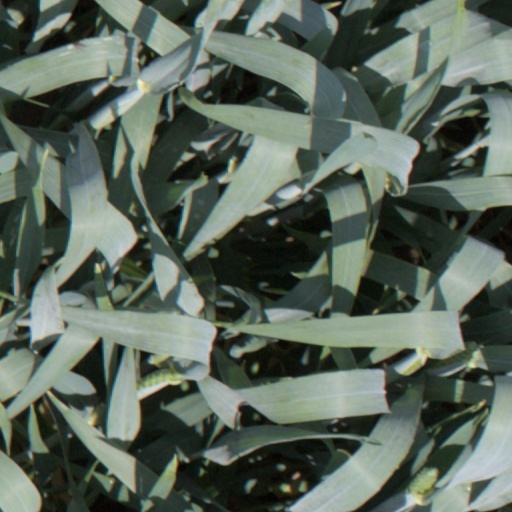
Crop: wheat